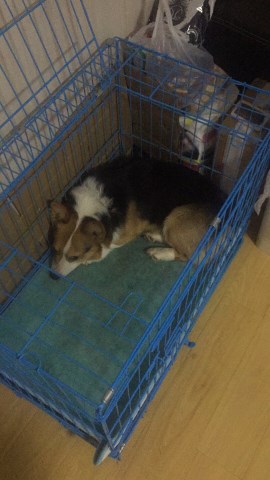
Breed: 2909-n000116-Cardigan